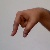
The image shows a hand gesture representing the letter 'Q' in Indian Sign Language.